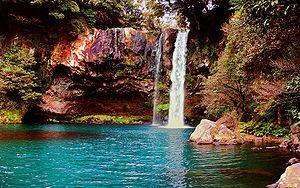
Le tourisme en Corée du Sud se développe de plus en plus. En 2012, 11.1 millions de touristes étrangers ont visité la Corée du Sud, ce qui en fait le 20ᵉ pays le plus visité au monde ; le chiffre en 2010 était de 8.5 millions. La plupart des touristes étrangers viennent du Japon, de Chine, de Taiwan et de Hong Kong. La popularité grandissante de la culture populaire contemporaine coréenne dans ces pays, la Korean Wave, a fait augmenter le nombre de touristes. Séoul est la principale destination touristique, mais d'autres destinations sont aussi populaires, comme le parc national de Seoraksan, la ville historique de Gyeongju et l'île subtropicale de Jeju-do. Il est normalement impossible de voyager en Corée du Nord sans permission spéciale, mais au cours des dernières années des voyages organisés ont permis à des groupes de citoyens sud-coréens de visiter les monts Kumgang.